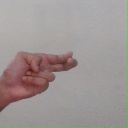
अक्षर: ह